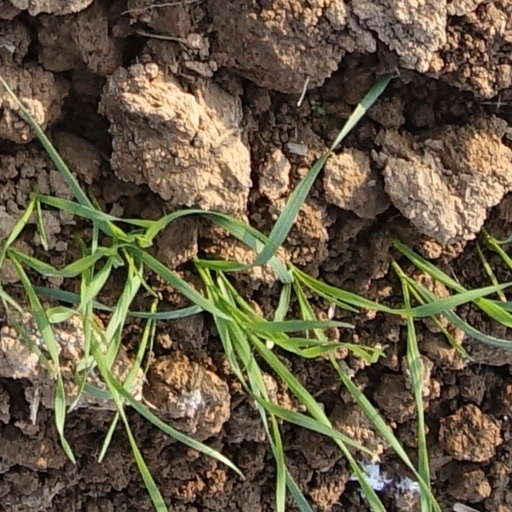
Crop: wheat